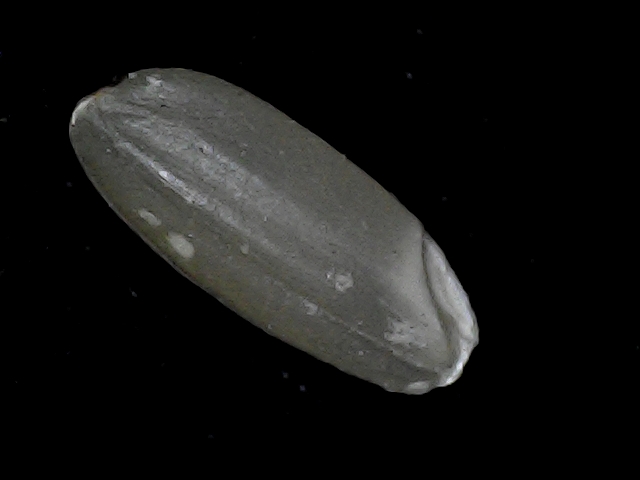
Rice variety: BD93